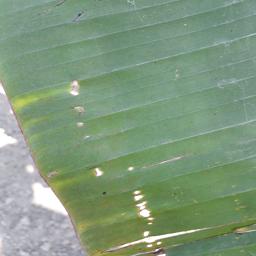
Label: POTASSIUM DEFICIENCY